Warawtampu

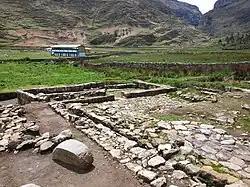
Warmiwasi, part of the archaeological site of Warawtampu

Warawtampu (Quechua "waraw" high and deep, "tampu" inn, Hispanicized spelling "Huarautambo") is an archaeological site in the Pasco Region in Peru. It is located in Daniel Alcides Carrión Province, Yanahuanca District, in the community of the same name. The archaeological site of Astupampa is close to it.